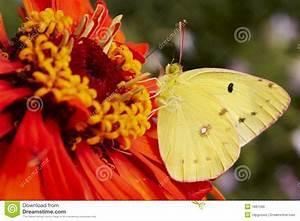
butterfly